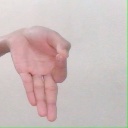
अक्षर: ज्ञ